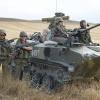
Label: BMD